Home front during World War II

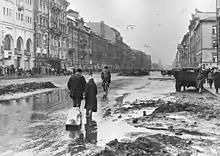
Leningradians on Nevsky Avenue during the siege.

Only some of the citizens of Leningrad survived. Only 400,000 were evacuated before the siege began; this left 4.5 million in Leningrad, including 700,000 children. Subsequently, more managed to escape; especially when the nearby Lake Ladoga froze over and people could walk over the ice road—or "road of life"—to safety. Those in influential political or social positions used their connections to other elites to leave Leningrad both before and after the siege began. Some factory owners even looted state funds to secure transport out of the city during the first summer of the war. The most risky means of escape, however, was to defect to the enemy and hope to avoid governmental punishment.